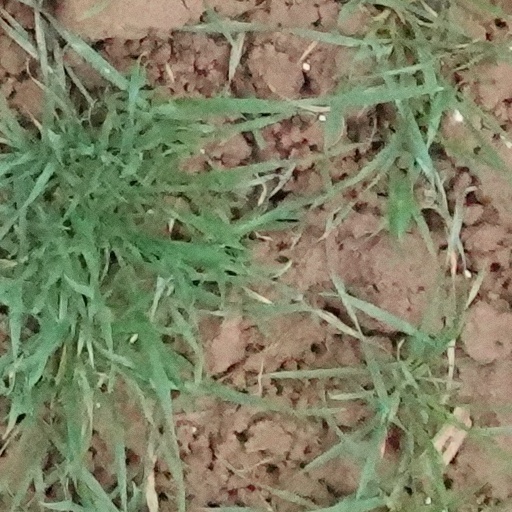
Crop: wheat